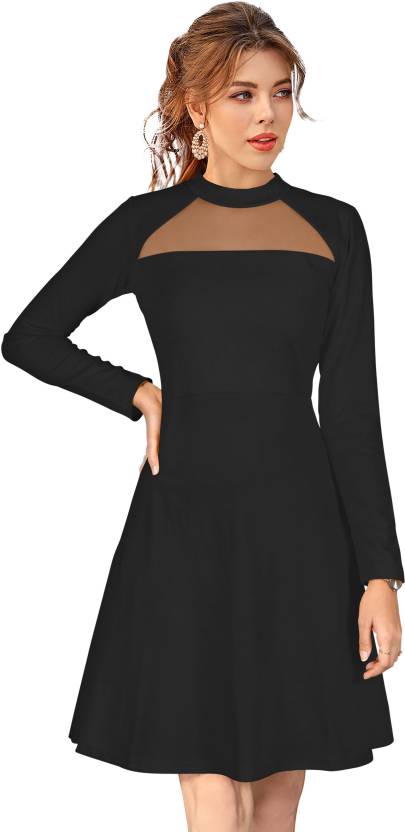
Product: Women A-line Black Dress
Price: ₹399
Colors: Black
Pattern: Solid
Description: Trendy and appealing this Dress from Fashion2wear exclusive collection will surely impress fashionable women. This dress will surely add a unique charm to your casual as well as party look. Tailored from quality knitted fabric; this dress ensures excellent comfort; all day long. Go Ahead And Mix And Match Ian Style. The Product Is Interplay Of Rich And Vibrant Colors. You Are Sure To Draw Admirable Glances And Compliments. A Unique; Delightful And Quality Product In Existing Range That Is Hard To Resist. It has Trendy Which Can Be Worn During Casual Occasion For An Elite Look.Being stylish is all about standing out in the crowd. Enhance your wardrobe with something which perfectly encapsulates your sense of style.
Other details: Expand your collection of casual party staples with this modish dress from Fashion2wear. This dress piece can be teamed with high heels sandals when you're grabbing lunch with the guys.